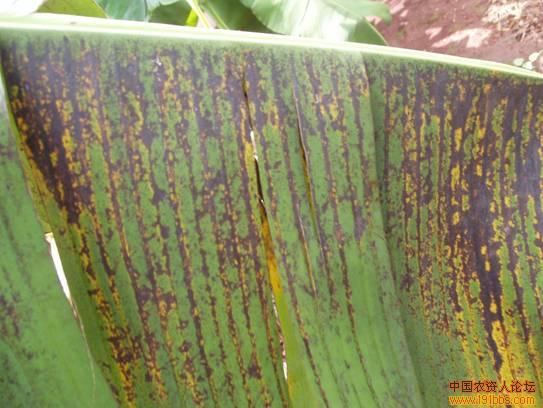
Plant: Banana
Disease: banana black leaf streak